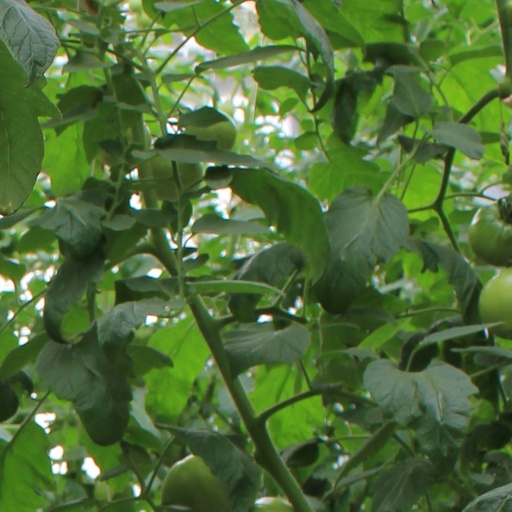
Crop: tomato